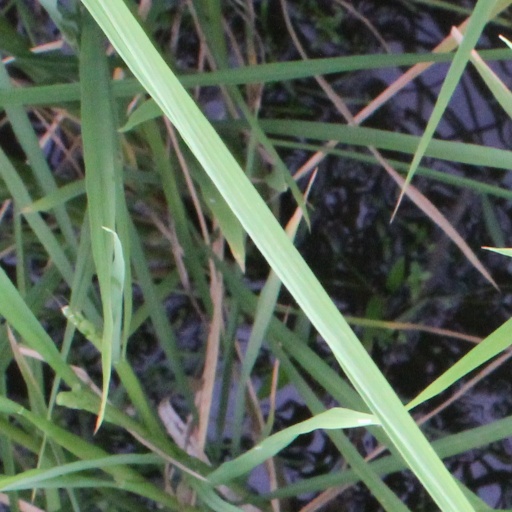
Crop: rice